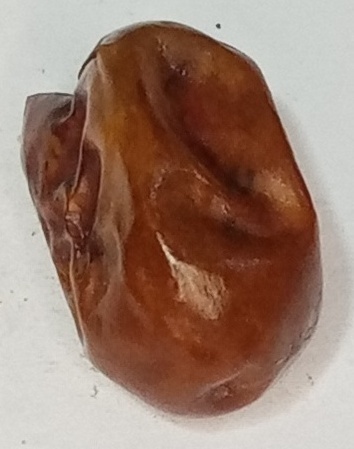
Variety: fasli-toto
Size: medium
Grade: grade-1